Dagstuhl

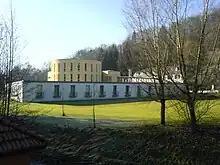
The modern extension at Dagstuhl.

In 1806, Schloss Dagstuhl was bought by Baron Guillaume Albert de Lasalle de Louisenthal who moved there with his family the following year. In 1815, Schloss Dagstuhl earned the right to be called a manor.